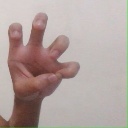
अक्षर: छ